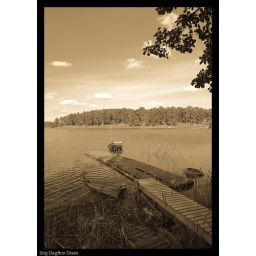
an half sunken boat can be spotted in the foreground